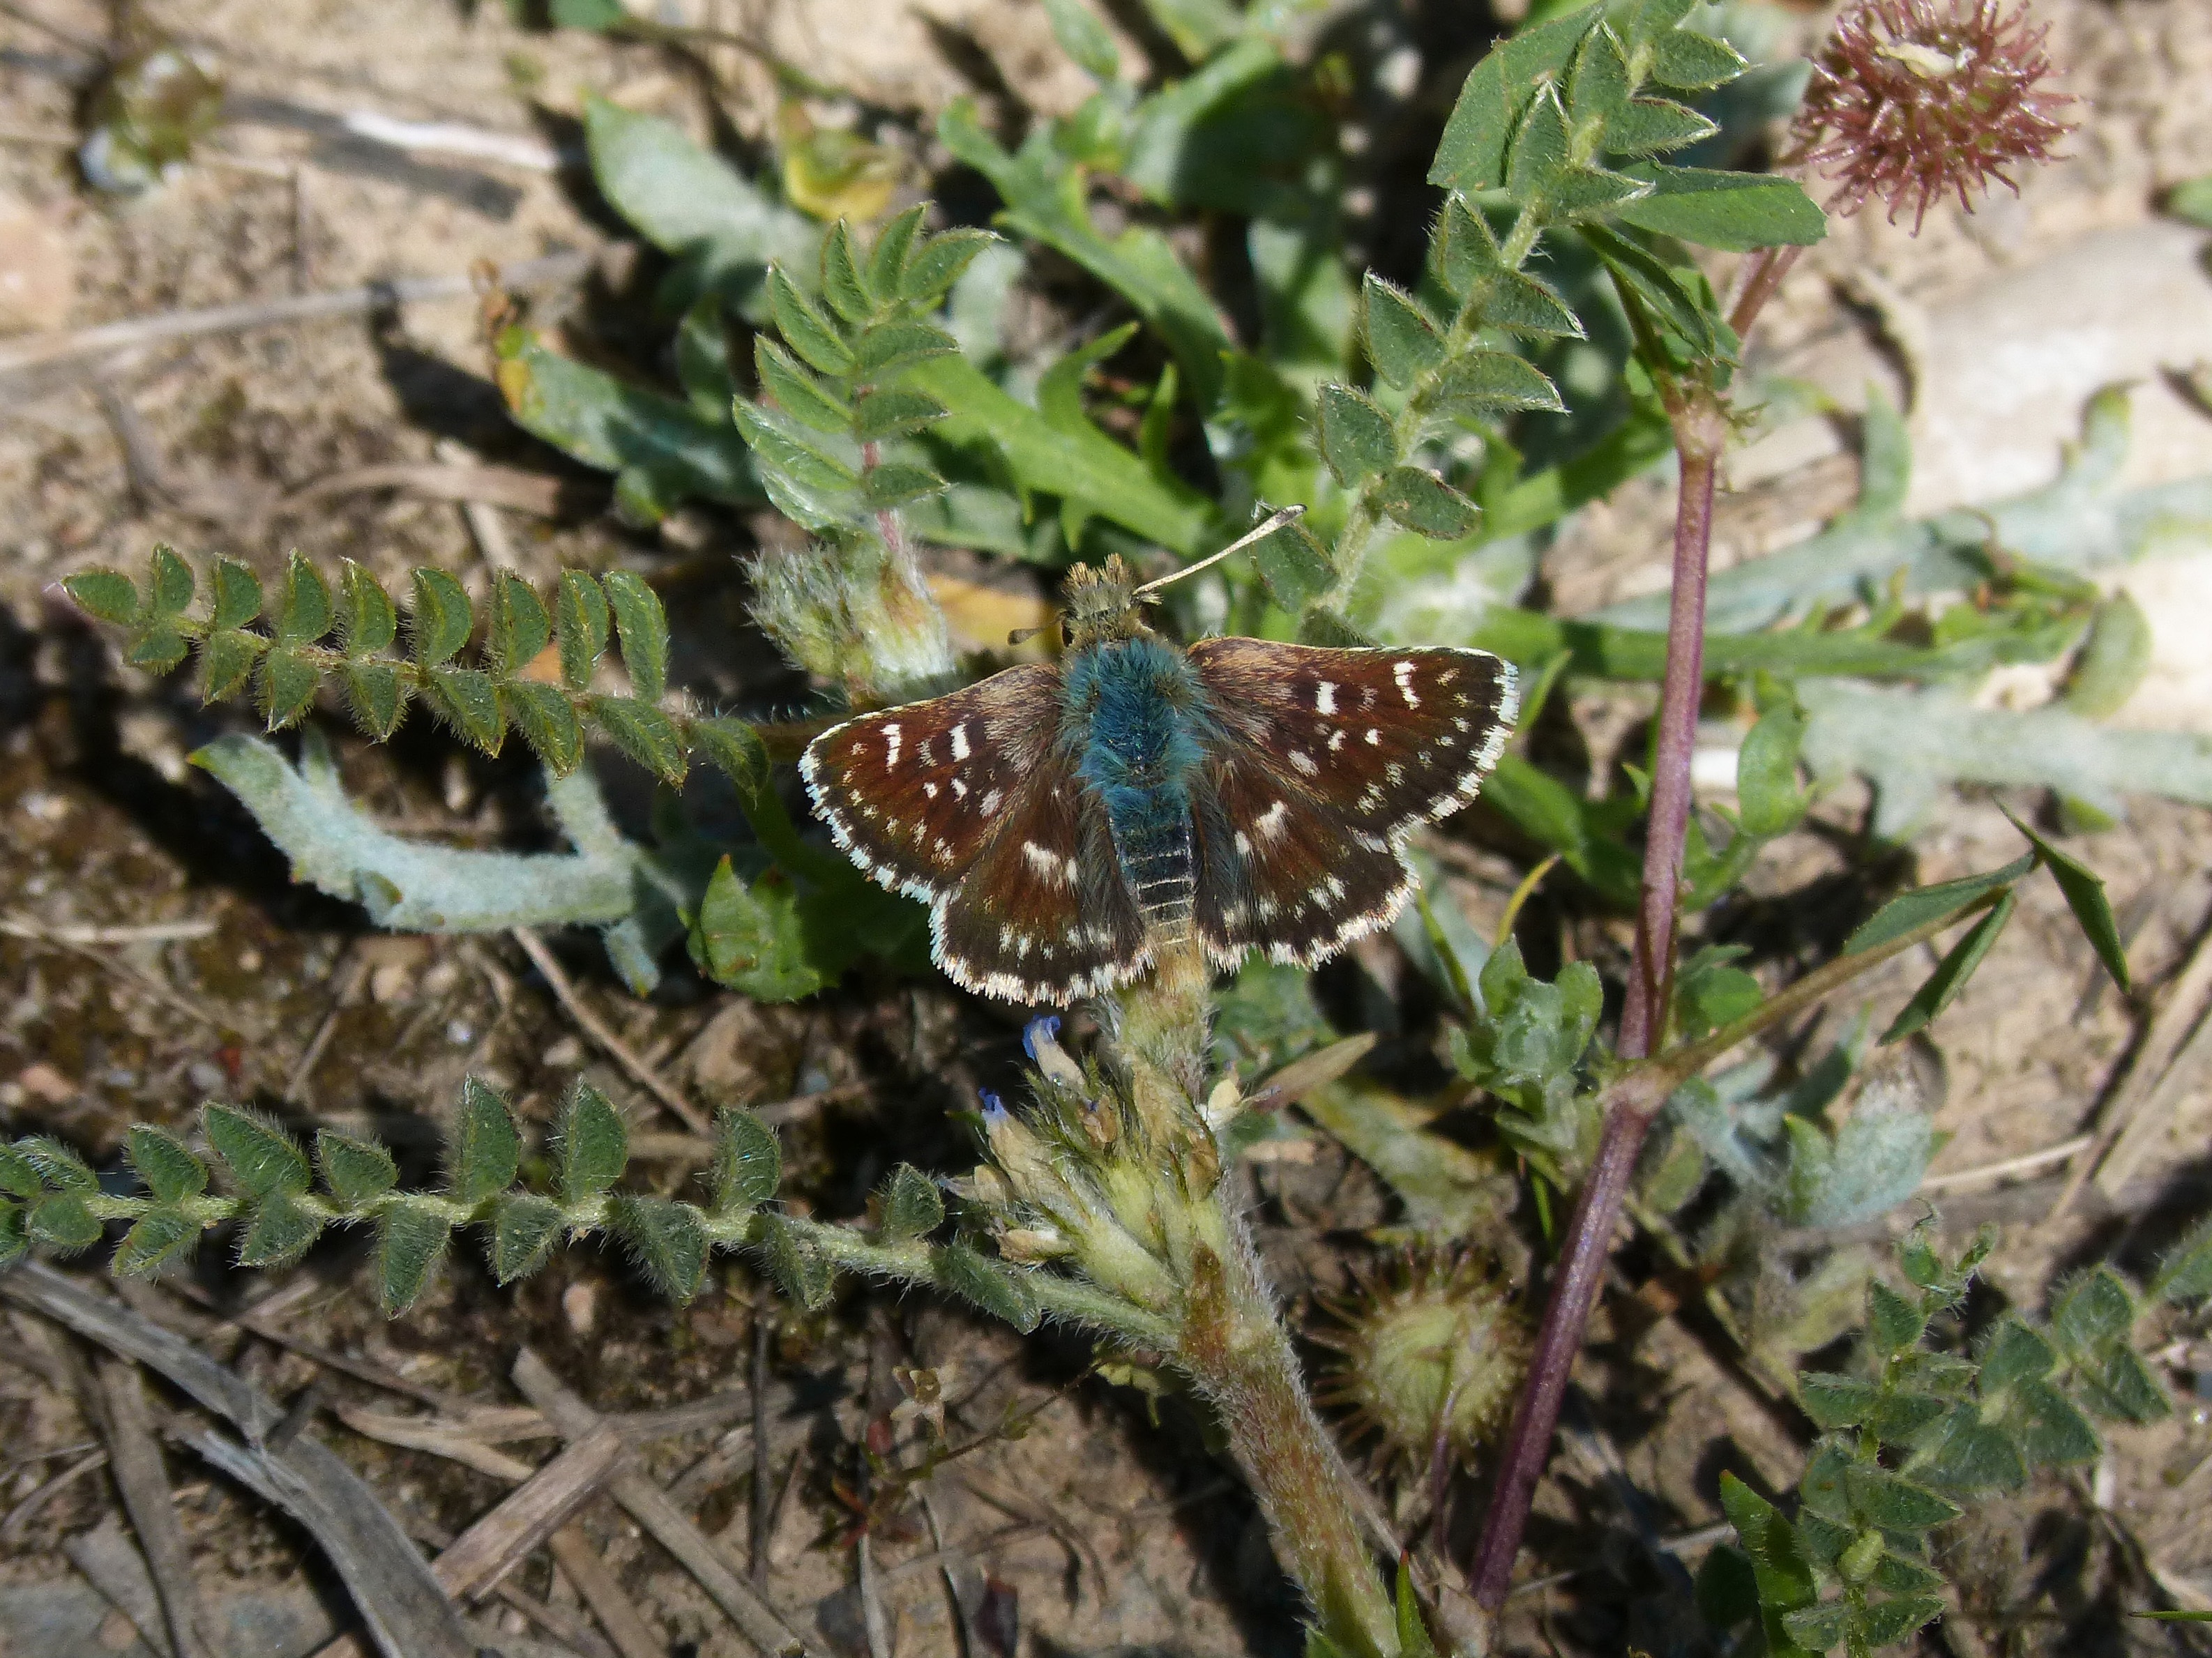
flower, wildlife, insect, botany, butterfly, fauna, invertebrate, grizzled, grizzled armoricanus, moths and butterflies, merlet